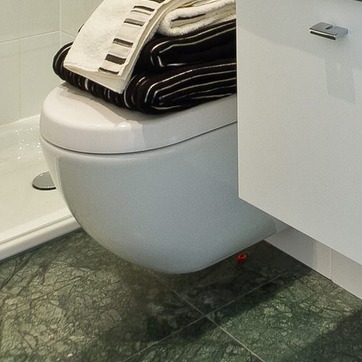
Material: ceramic